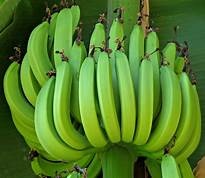
Label: banana